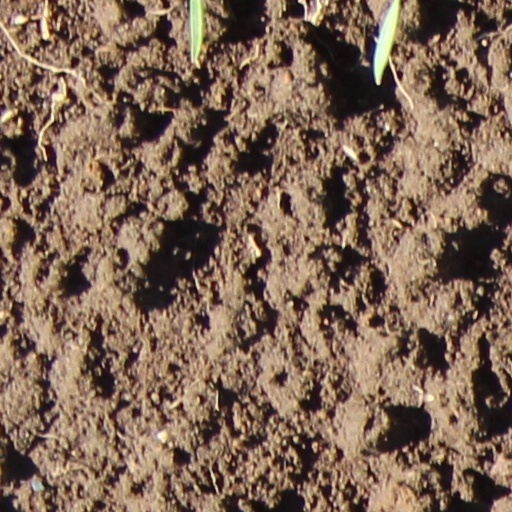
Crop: wheat